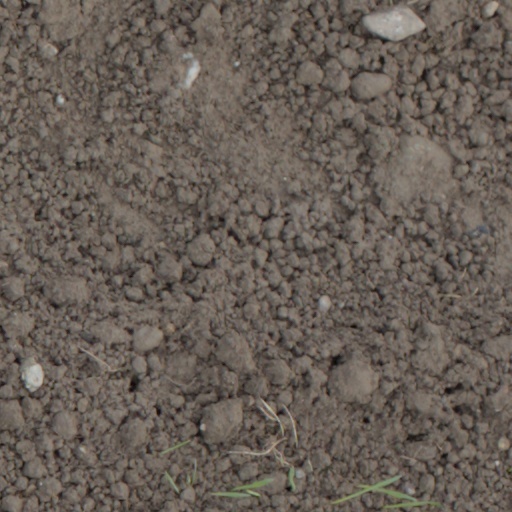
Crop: wheat